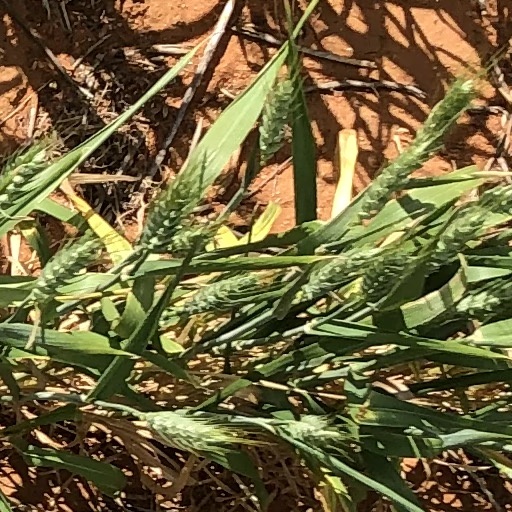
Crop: wheat